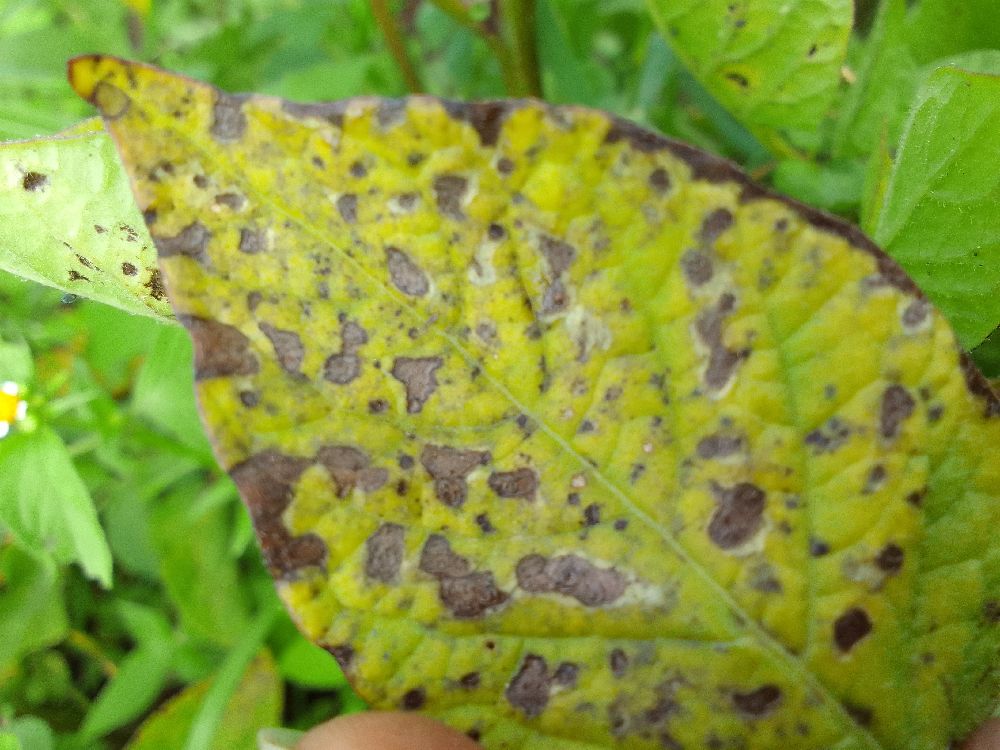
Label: Early blight